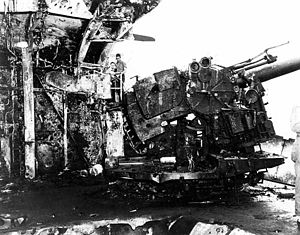
Slaget øst for Salomonøerne / Efterspil
Det udbrændte 5 tommer kanongalleri på  Enterprise, fotograferet efter slaget
Slaget øst for Salomonøerne var et søslag, som blev udkæmpet den 24. – 25. august 1942. Det var det tredje hangarskibsslag i Stillehavskrigen under 2. verdenskrig, og det var det andet store slag, som blev udkæmpet mellem United States Navy og den kejserlige japanske flåde under slaget om Guadalcanal. Som i slaget i Koralhavet og Slaget ved Midway kom skibene i de to flåder aldrig indenfor synsvidde af hinanden. I stedet blev alle angreb udført af fly fra hangarskibene eller fly fra flyvepladser i land.